Steve Guttenberg on screen and stage

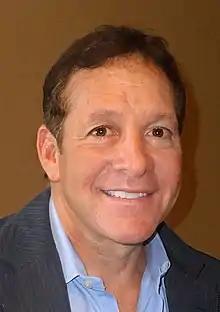
Guttenberg in October 2013

Steve Guttenberg is an American actor, author, businessman, producer, and director. He is known for his lead roles in Hollywood films of the 1980s and 1990s, including "Cocoon", "Police Academy", "Three Men and a Baby", "Diner", "The Bedroom Window", "Three Men and a Little Lady", "The Big Green", and "Short Circuit".